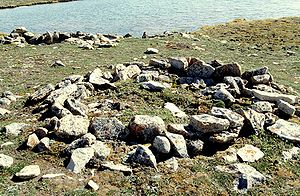
Thule-kulturen
Arkæologisk fundsted fra Thulekulturen
Thule-kulturen er et arkæologisk begreb for det arktiske Thule-folk som man kalder forfædrene til alle moderne inuitter i Canada og på Grønland.